Ferdinand II, Archduke of Austria

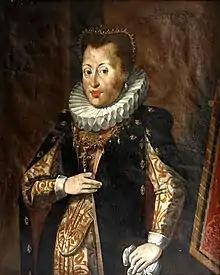
Anne Catherine Gonzaga, Ferdinand's second wife

He and his first wife Philippine Welser were parents of four children: